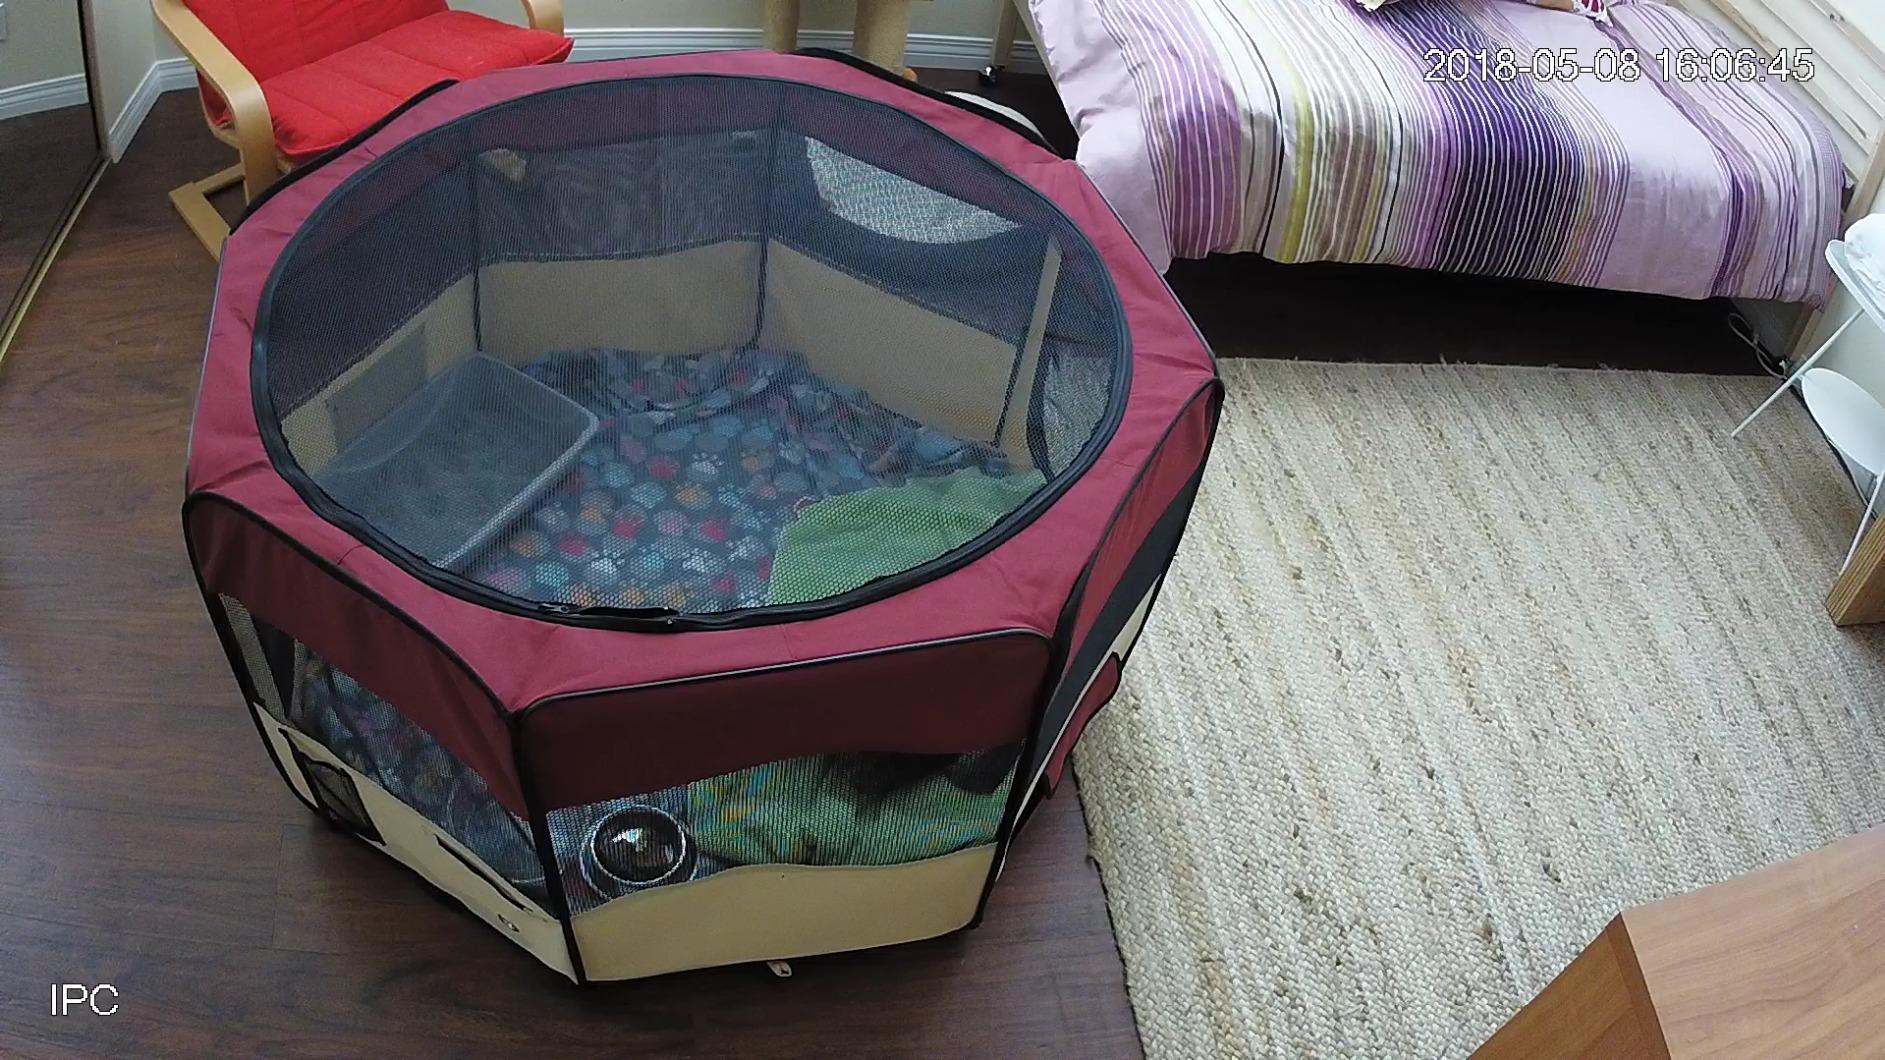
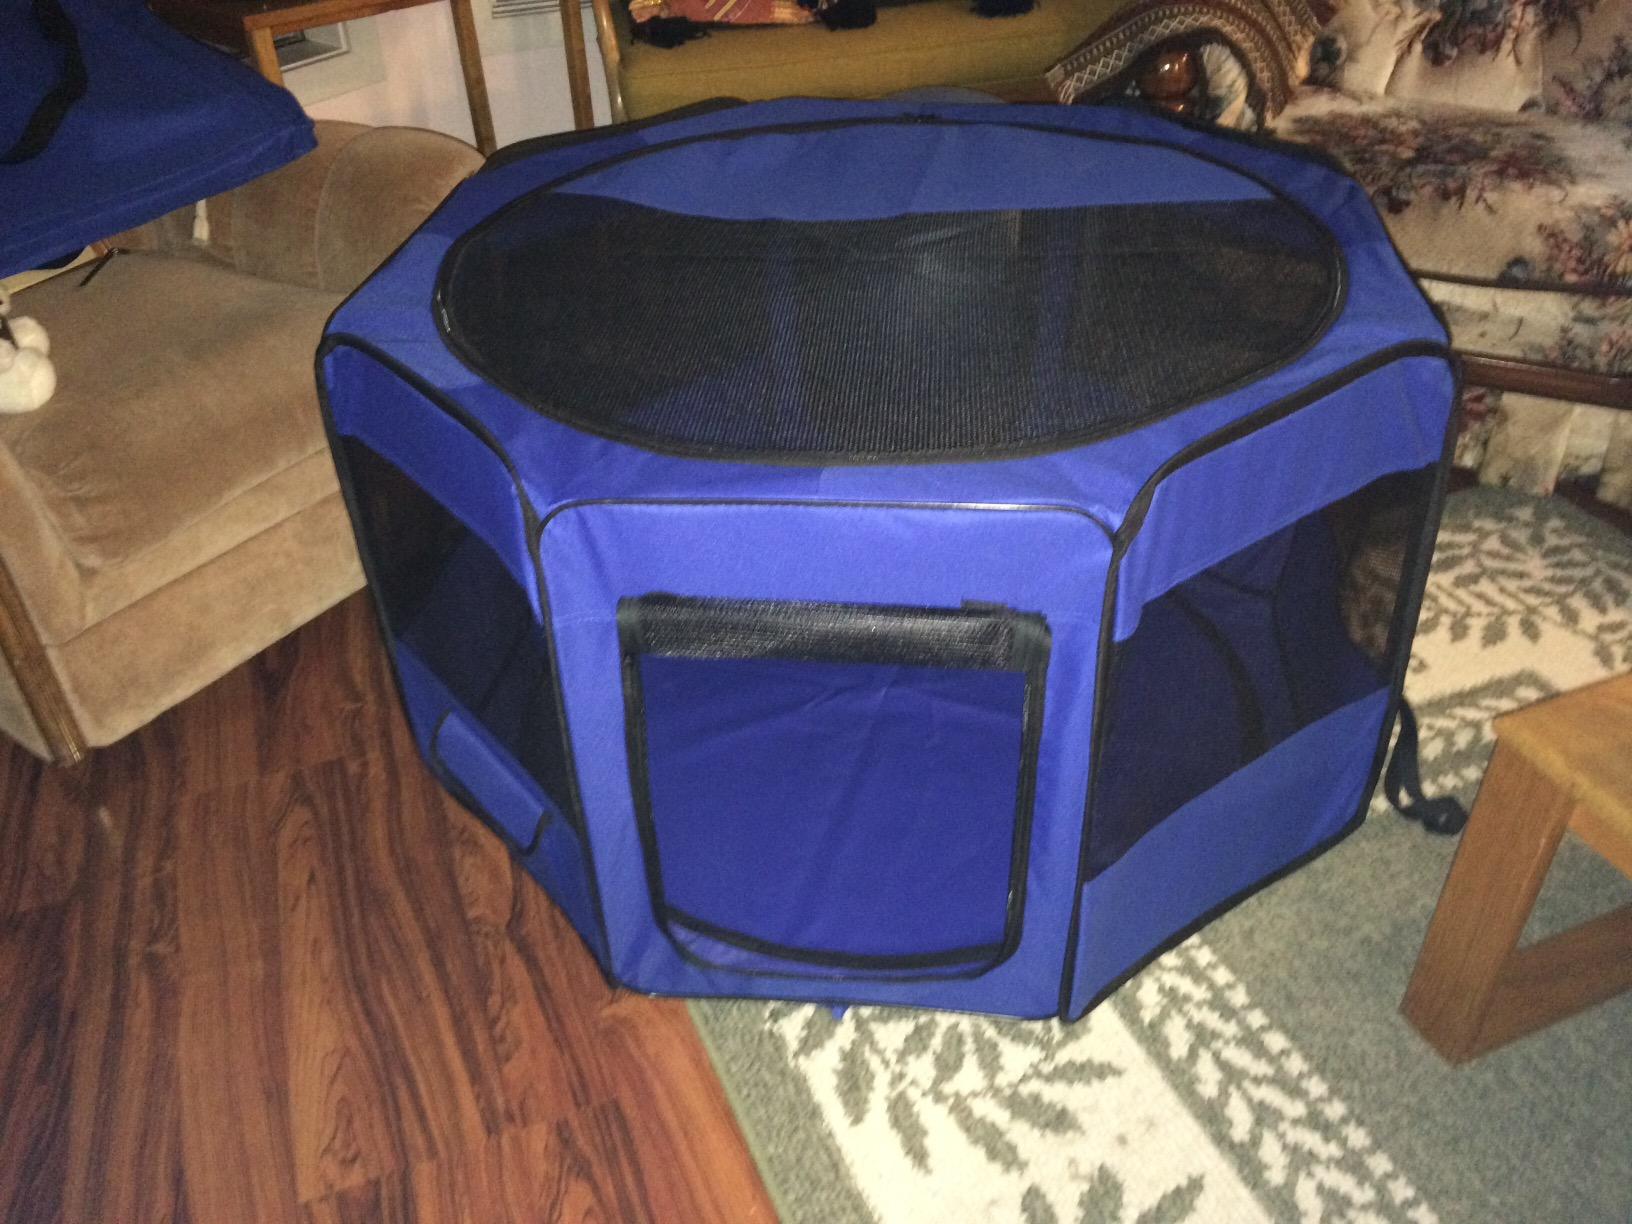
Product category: items_kennel
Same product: no